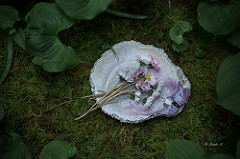
Flower: daisy